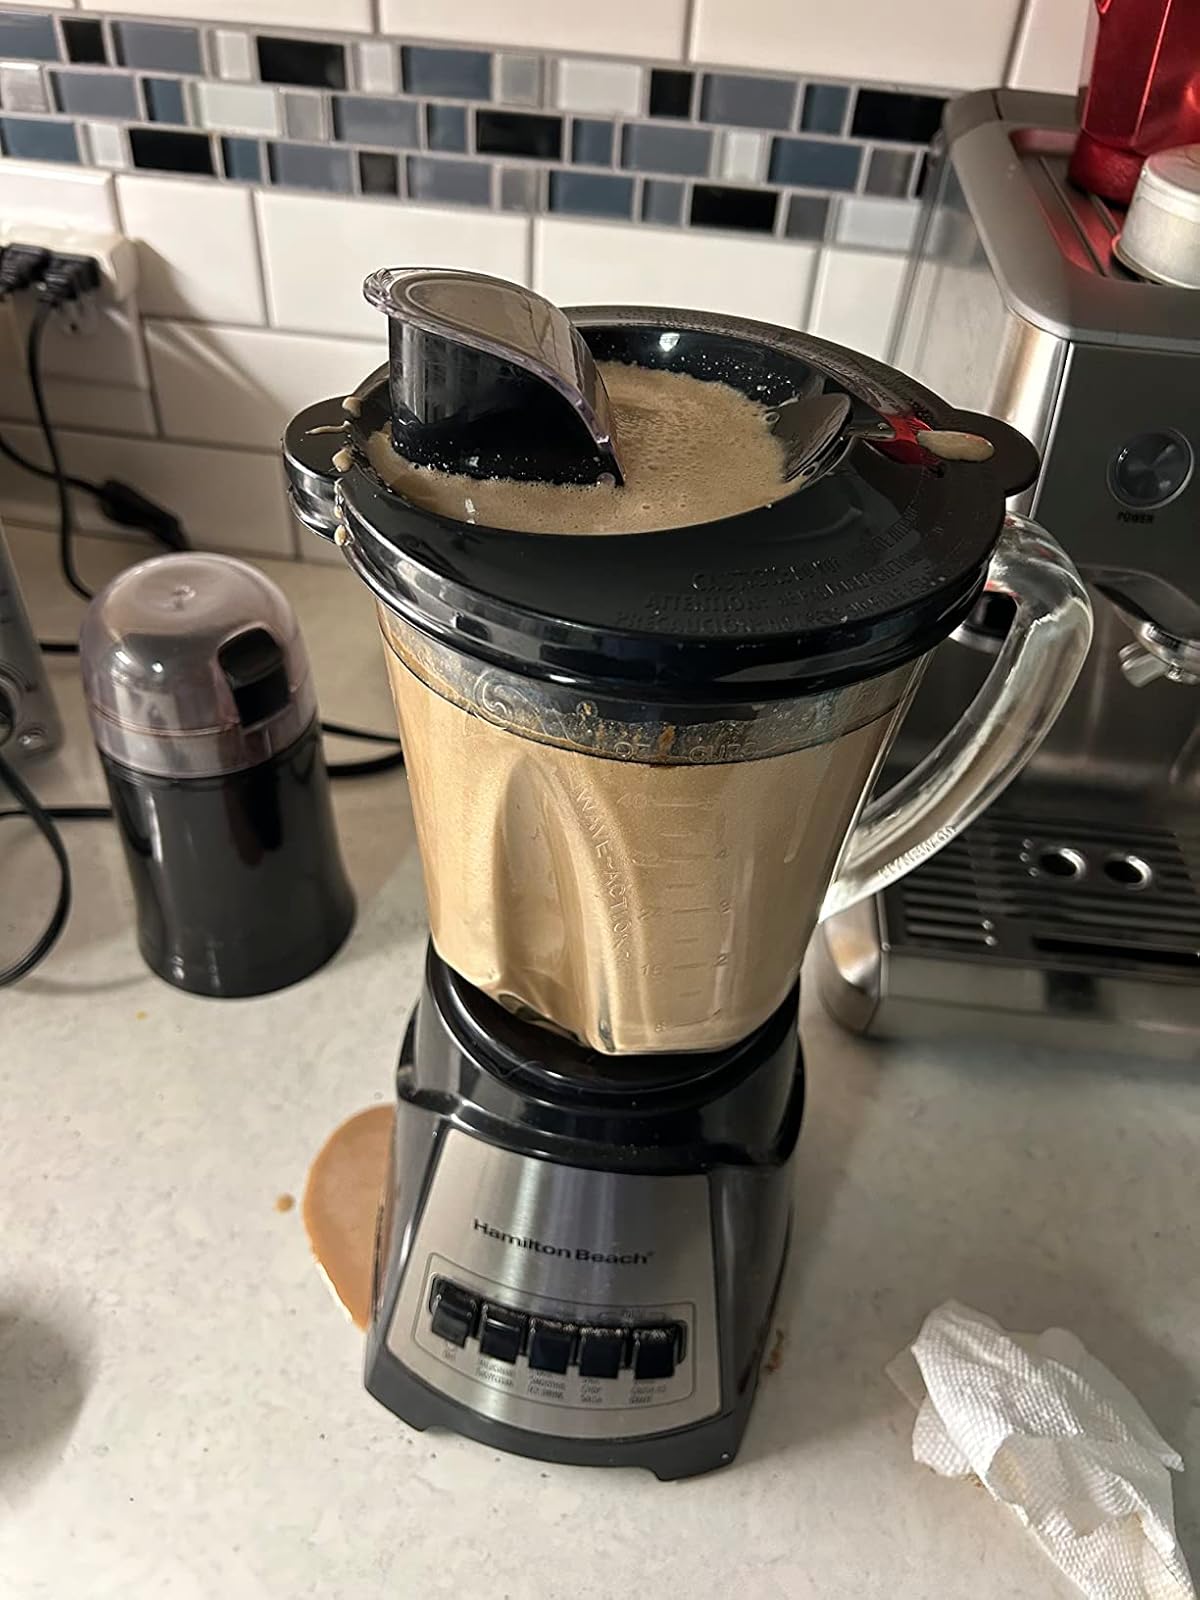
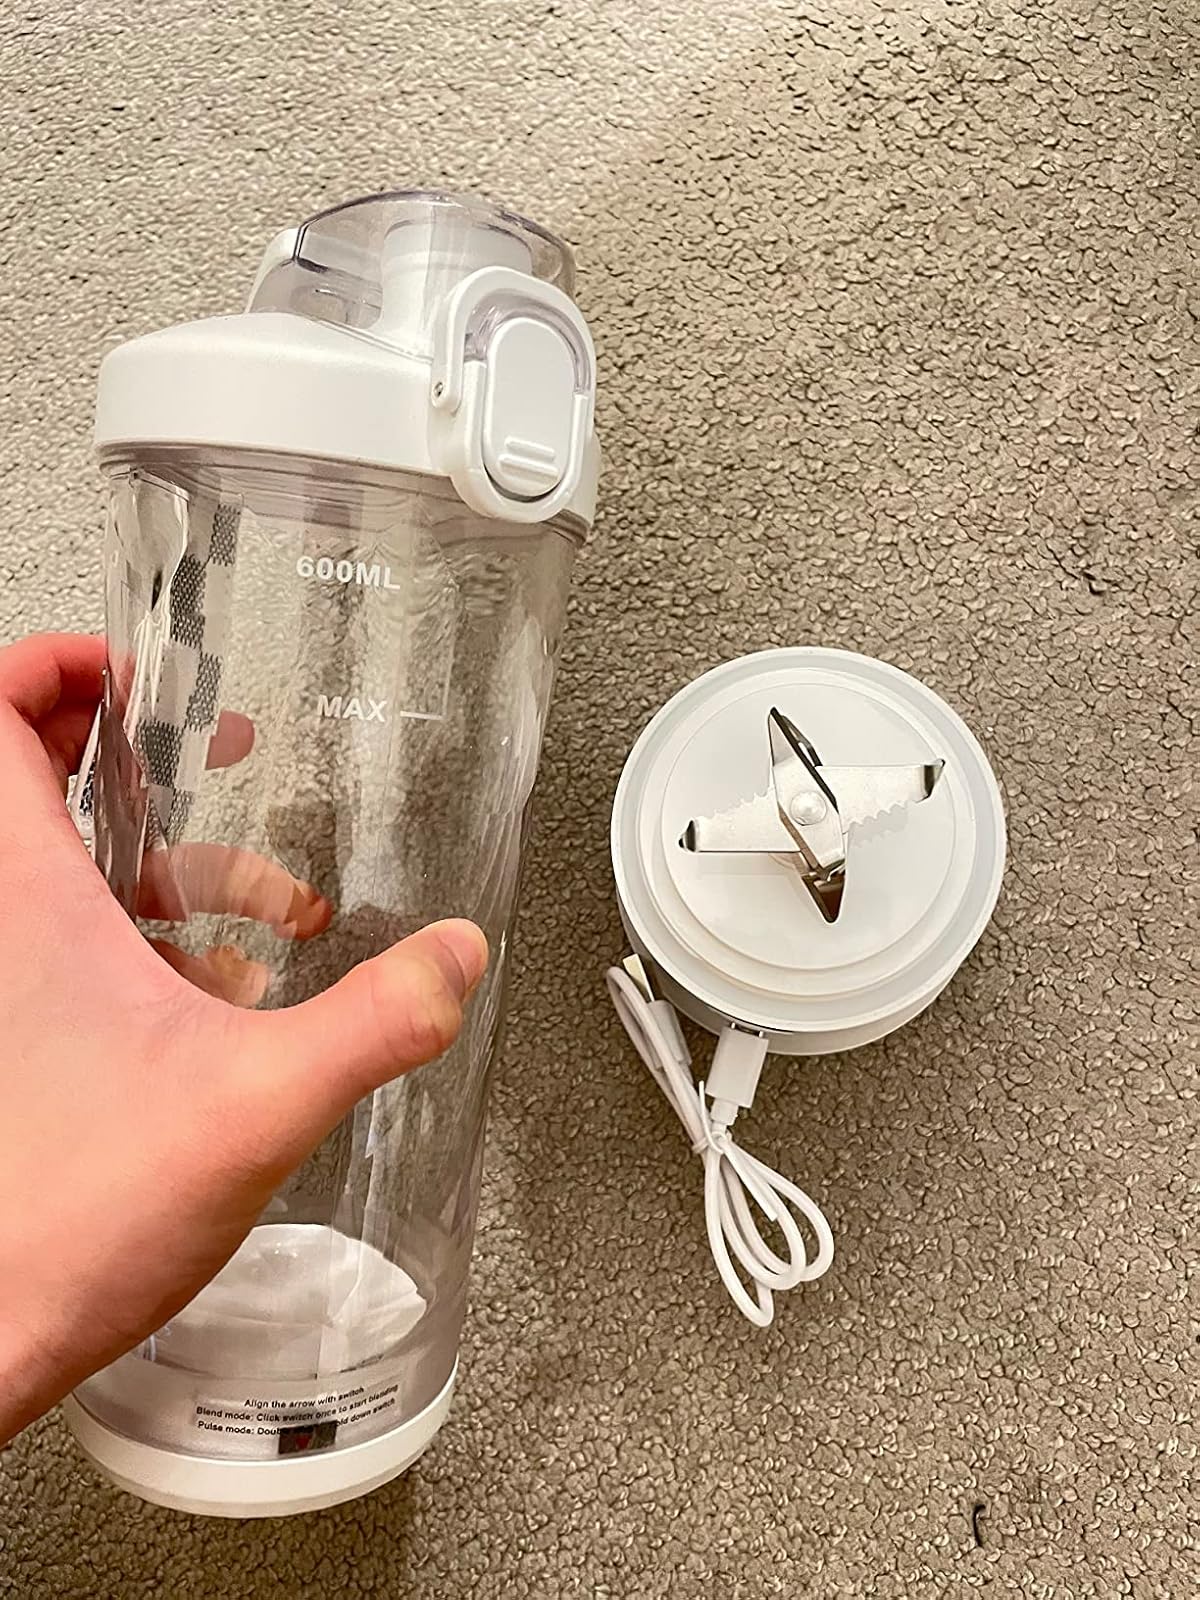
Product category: items_blender
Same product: no